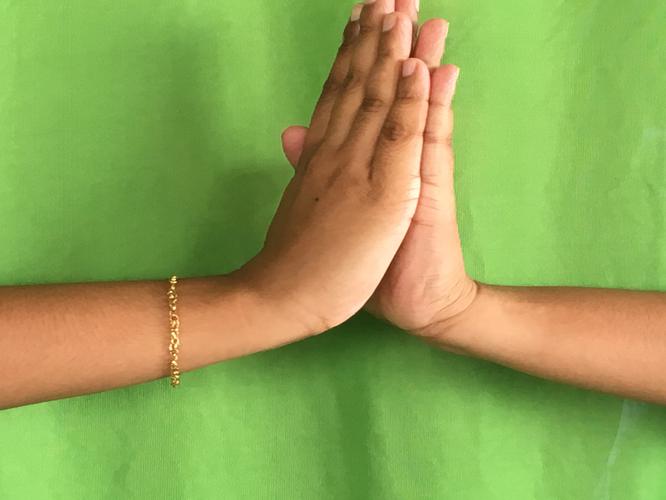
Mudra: Anjali
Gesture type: double_hand